Sandwich and a Soda

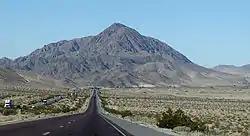
The music video for "Sandwich and a Soda" was filmed in the Californian desert.

An accompanying music video for "Sandwich and a Soda" was directed by Canadian director Ryan Pallotta on March 28, 2015. It marked his second collaboration with Tamia following their work on the video for "Beautiful Surprise" (2012). Filmed in the Californian desert, production was overseen by Dustin Highbridge for Black Dog Films. The video depicts Tamia on a Sunday afternoon, arriving in her convertible car at some lost town in the middle of the desert. She then stops near a cantina where she spends time with the local people, dancing and singing along to the song. The visuals were premiered on April 17, 2015 on Tamia's YouTube account.